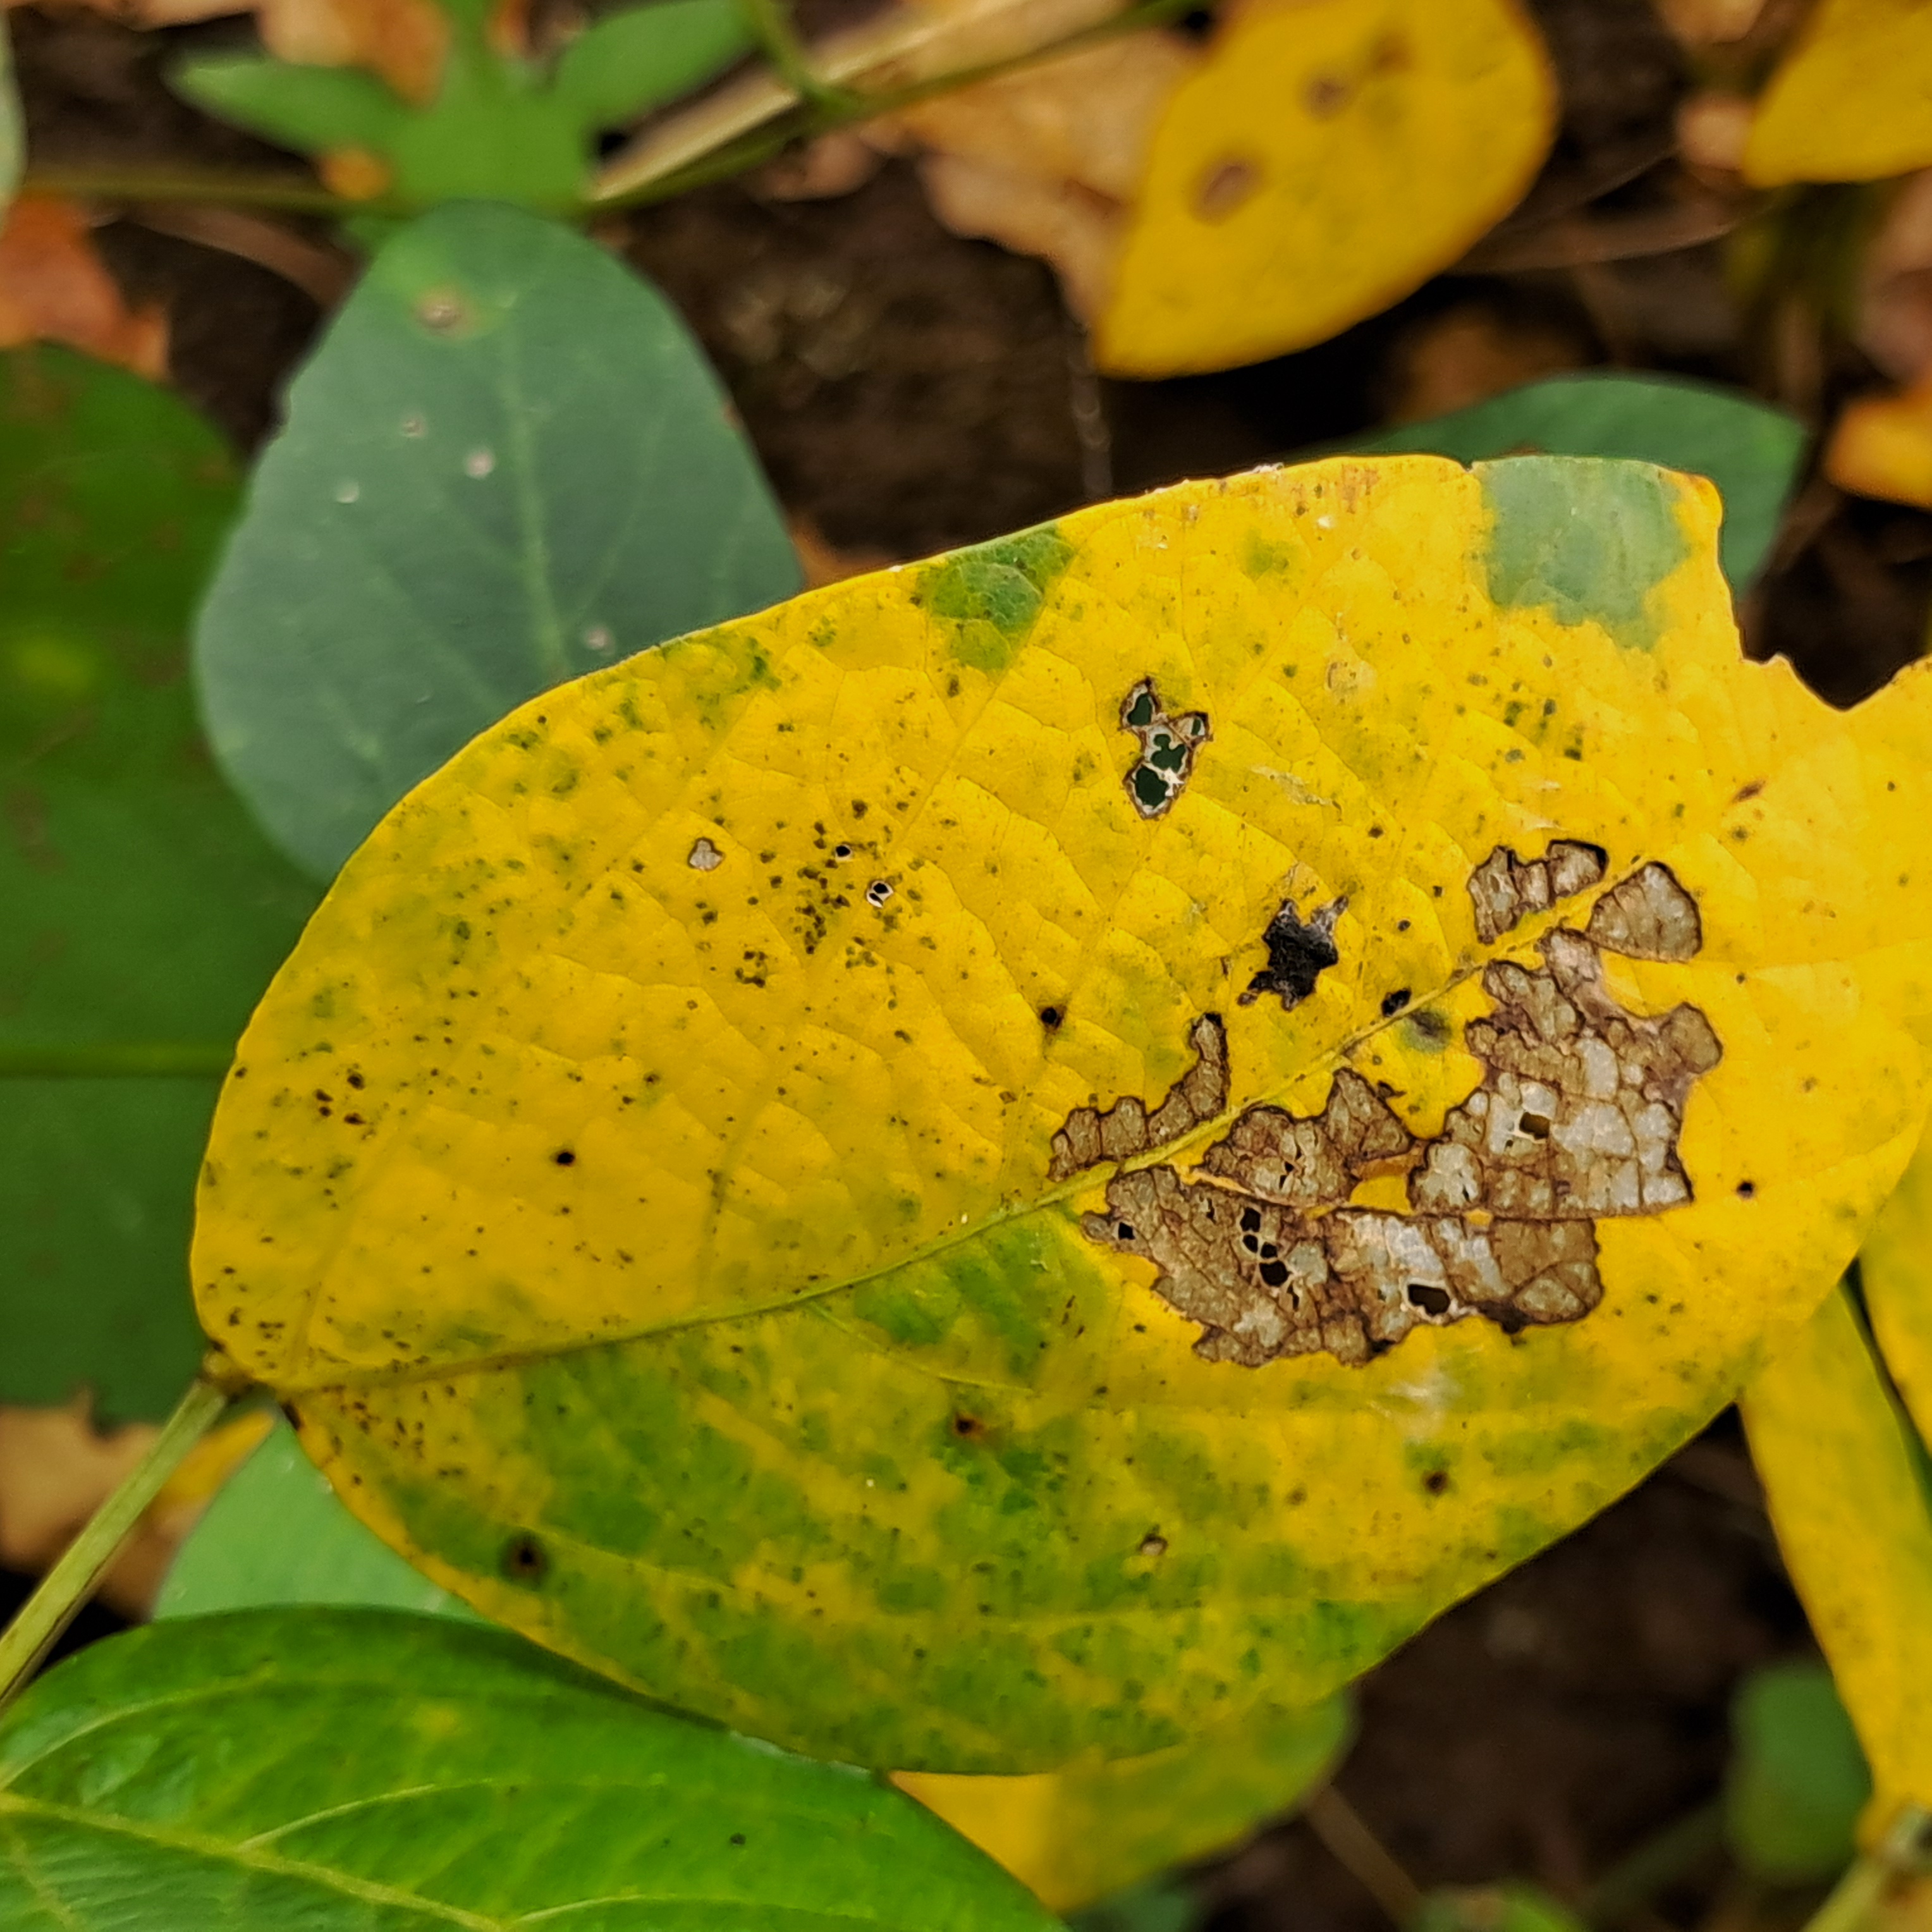
Label: Caterpillar_Semilooper_Pest